Newark Abbey

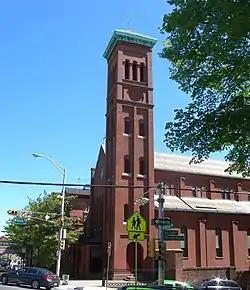

Newark Abbey, officially incorporated as The Benedictine Abbey of Newark, is a Benedictine monastery located in Newark, New Jersey. It is one of only several urban Catholic monasteries in the country. The monks serve the community through Saint Benedict's Preparatory School and St. Mary's Abbey Church, which are situated on the Abbey grounds. As of 2024, the community is composed of fourteen monks, including ten priests.